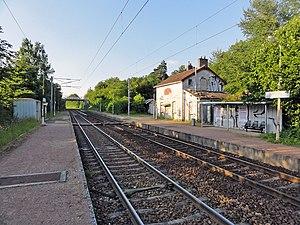
La gare de Lavilletertre, Oise, France.
La gare de Lavilletertre est une gare ferroviaire française de la ligne de Saint-Denis à Dieppe, située sur le territoire de la commune de Lavilletertre, dans le département de l'Oise en région Hauts-de-France.